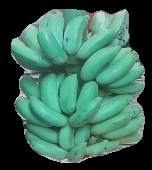
Variety: elakki-bale
Grade: grade2